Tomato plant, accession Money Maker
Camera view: bottom (45 deg); turntable rotation: 180 degrees
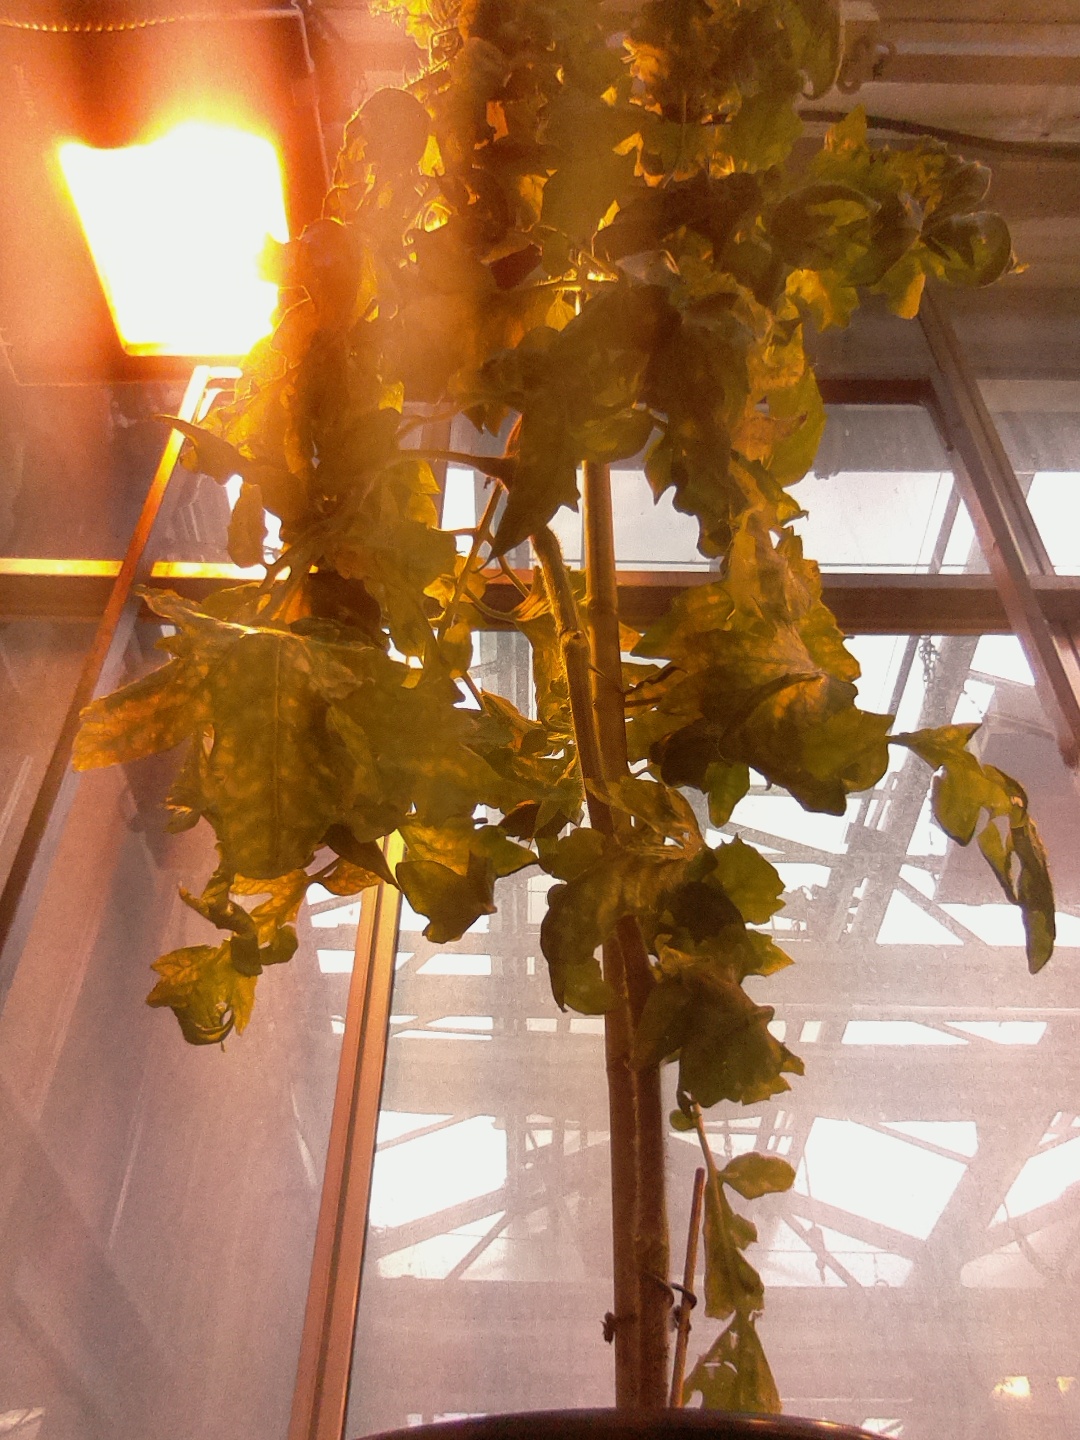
BBCH growth stage 76: 60%-70% of final fruit size